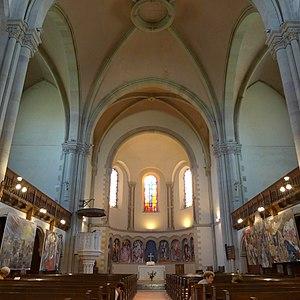
Le Temple neuf, ou Nouveau Temple protestant, est un édifice de culte réformé d’Alsace et de Lorraine construit à Metz, entre 1901 et 1905, durant la période wilhelminienne. Le contexte historique de l'époque est celui de l'Alsace-Lorraine rattachée au deuxième Reich allemand suite au traité de Francfort.